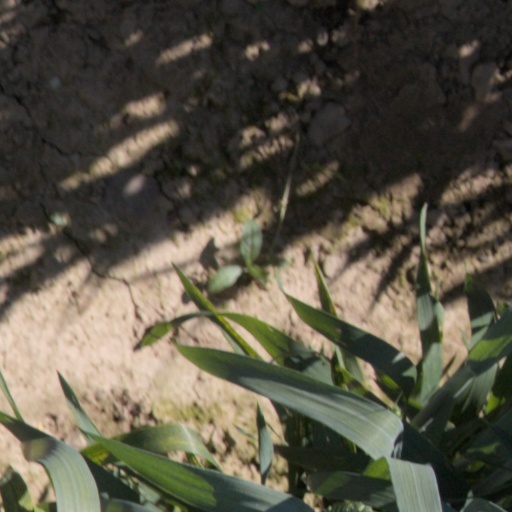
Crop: wheat